Satyricon (theatre)

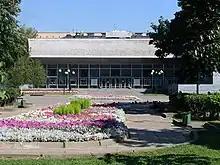
Satyricon Theatre

The Satyricon Theatre, also known as Russian state theater "Satyricon" named after Arkady Raikin, is a Moscow theatre directed by actor Konstantin Raikin, son of Arkady Isaakovich.